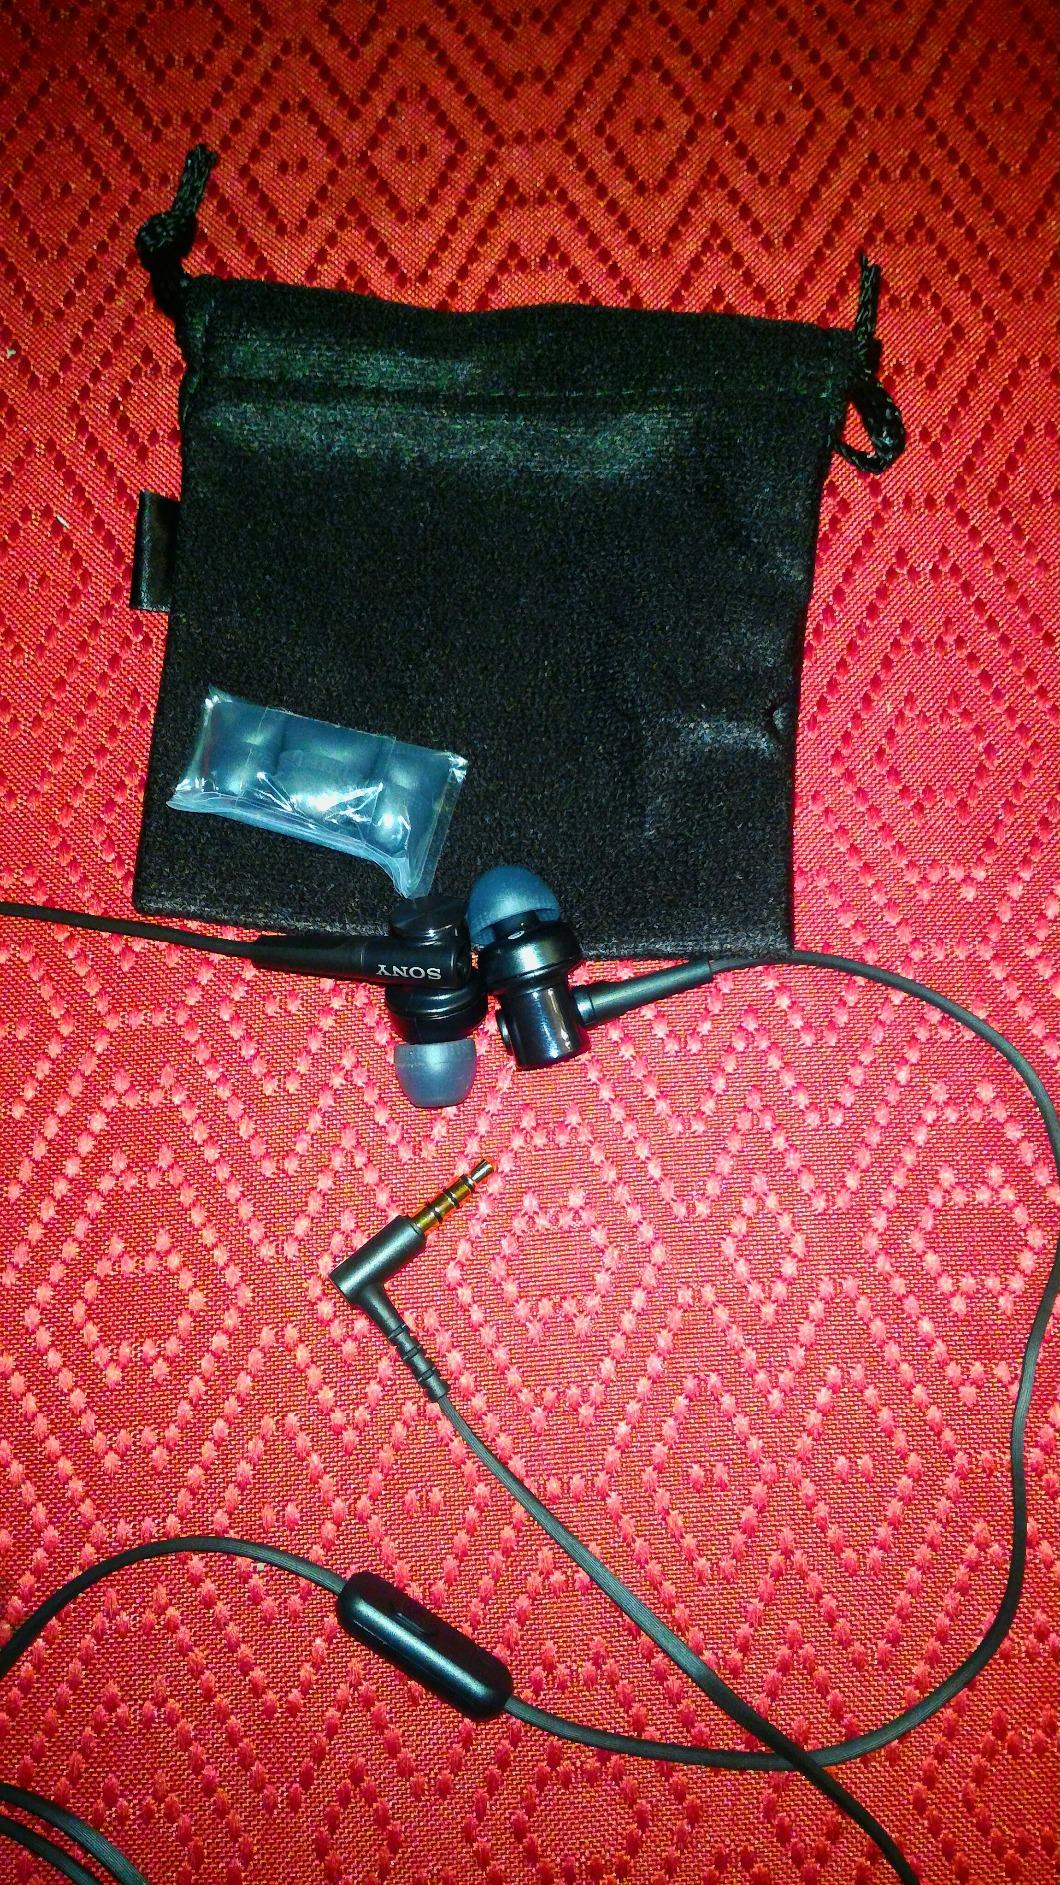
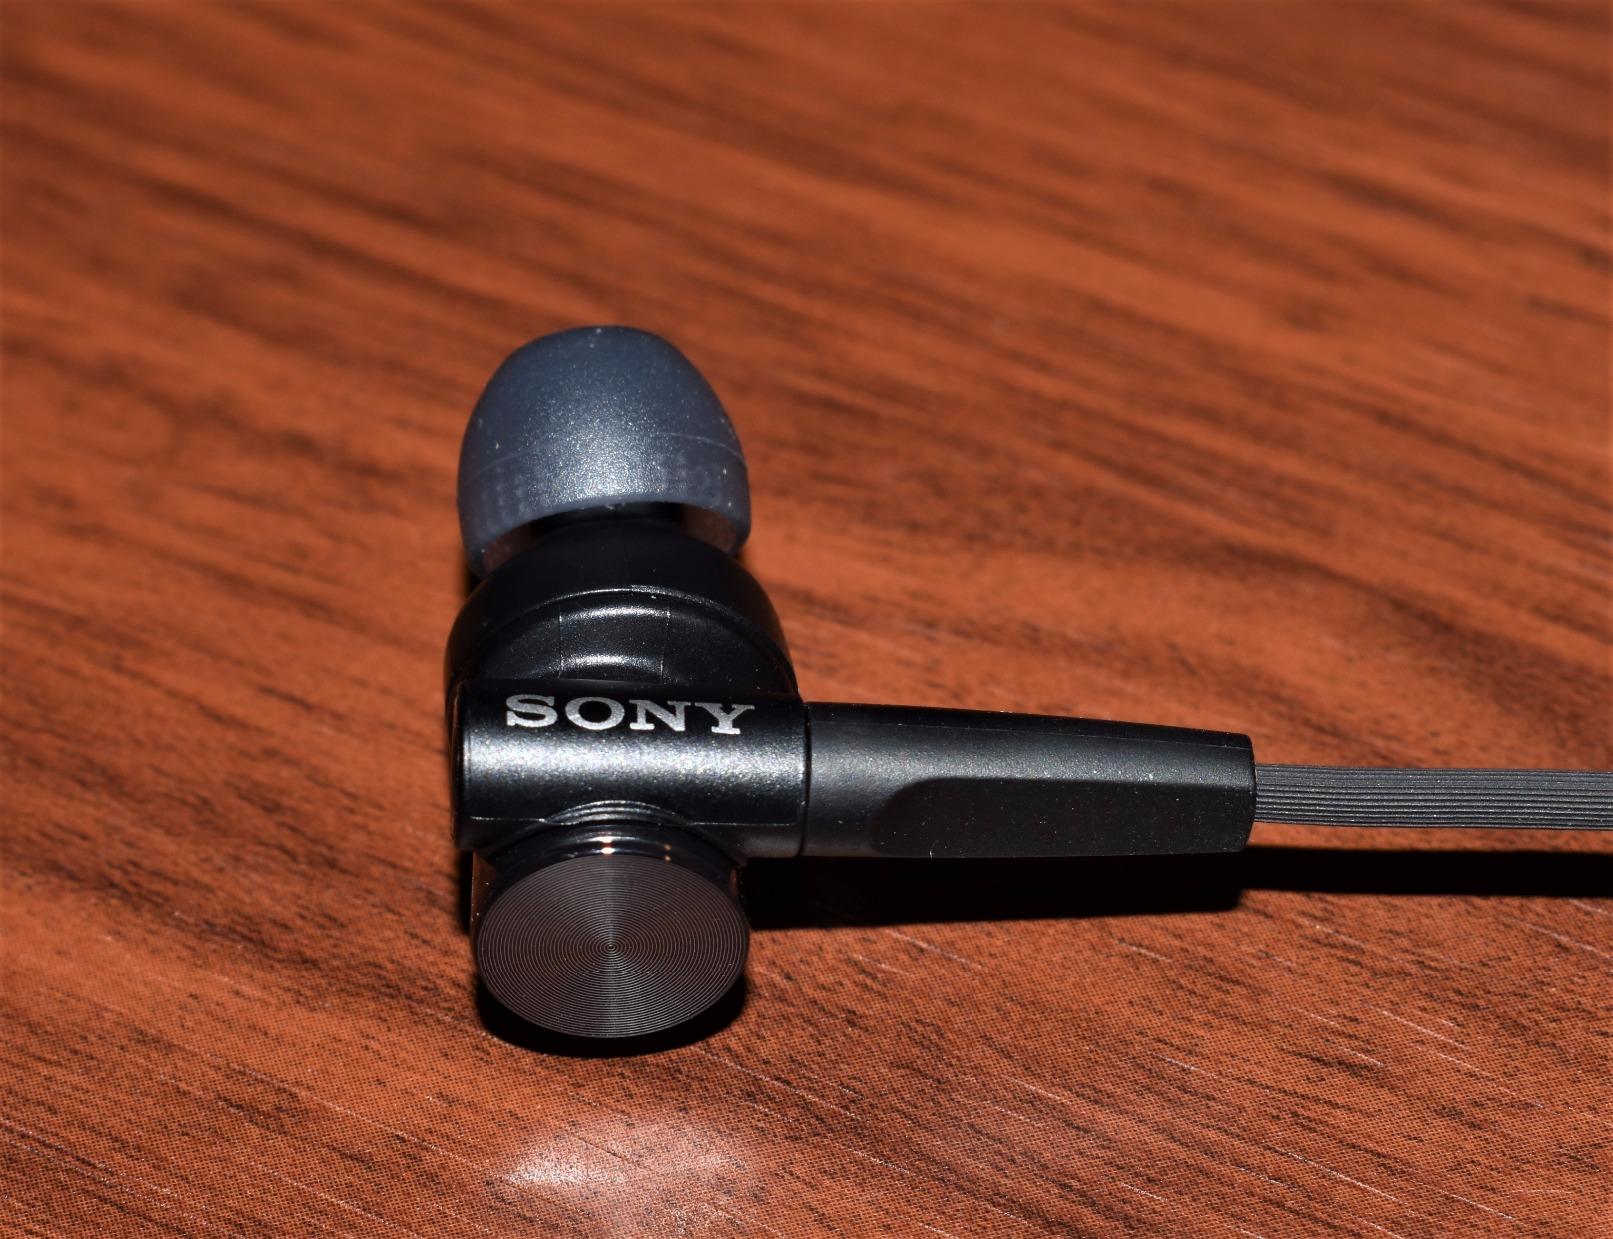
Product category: headphones
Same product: yes